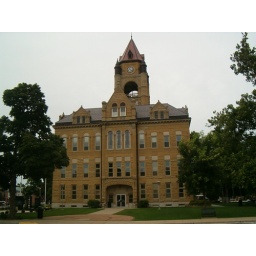
This nice courthouse with clock tower was built in 1896.